Mathew Rosengart

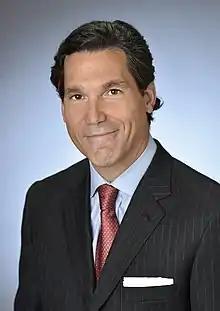
Rosengart in 2014

Mathew S. Rosengart is an American lawyer. He is a former federal prosecutor and Trial Attorney for the United States Department of Justice. Rosengart is known for representing high-profile clients, including Steven Spielberg, Sean Penn, Julia Louis-Dreyfus, Kenneth Lonergan, Eddie Vedder, Jimmy Butler, Sandton Capital Partners, Verizon, and Facebook. He is considered a "go to" litigator for Hollywood's elite and corporate America. In July 2021, Rosengart was hired to represent Britney Spears in her fight to remove her father, Jamie Spears, from her conservatorship and to end her years-long battle with her father. Rosengart and Spears won the case on November 12, 2021.